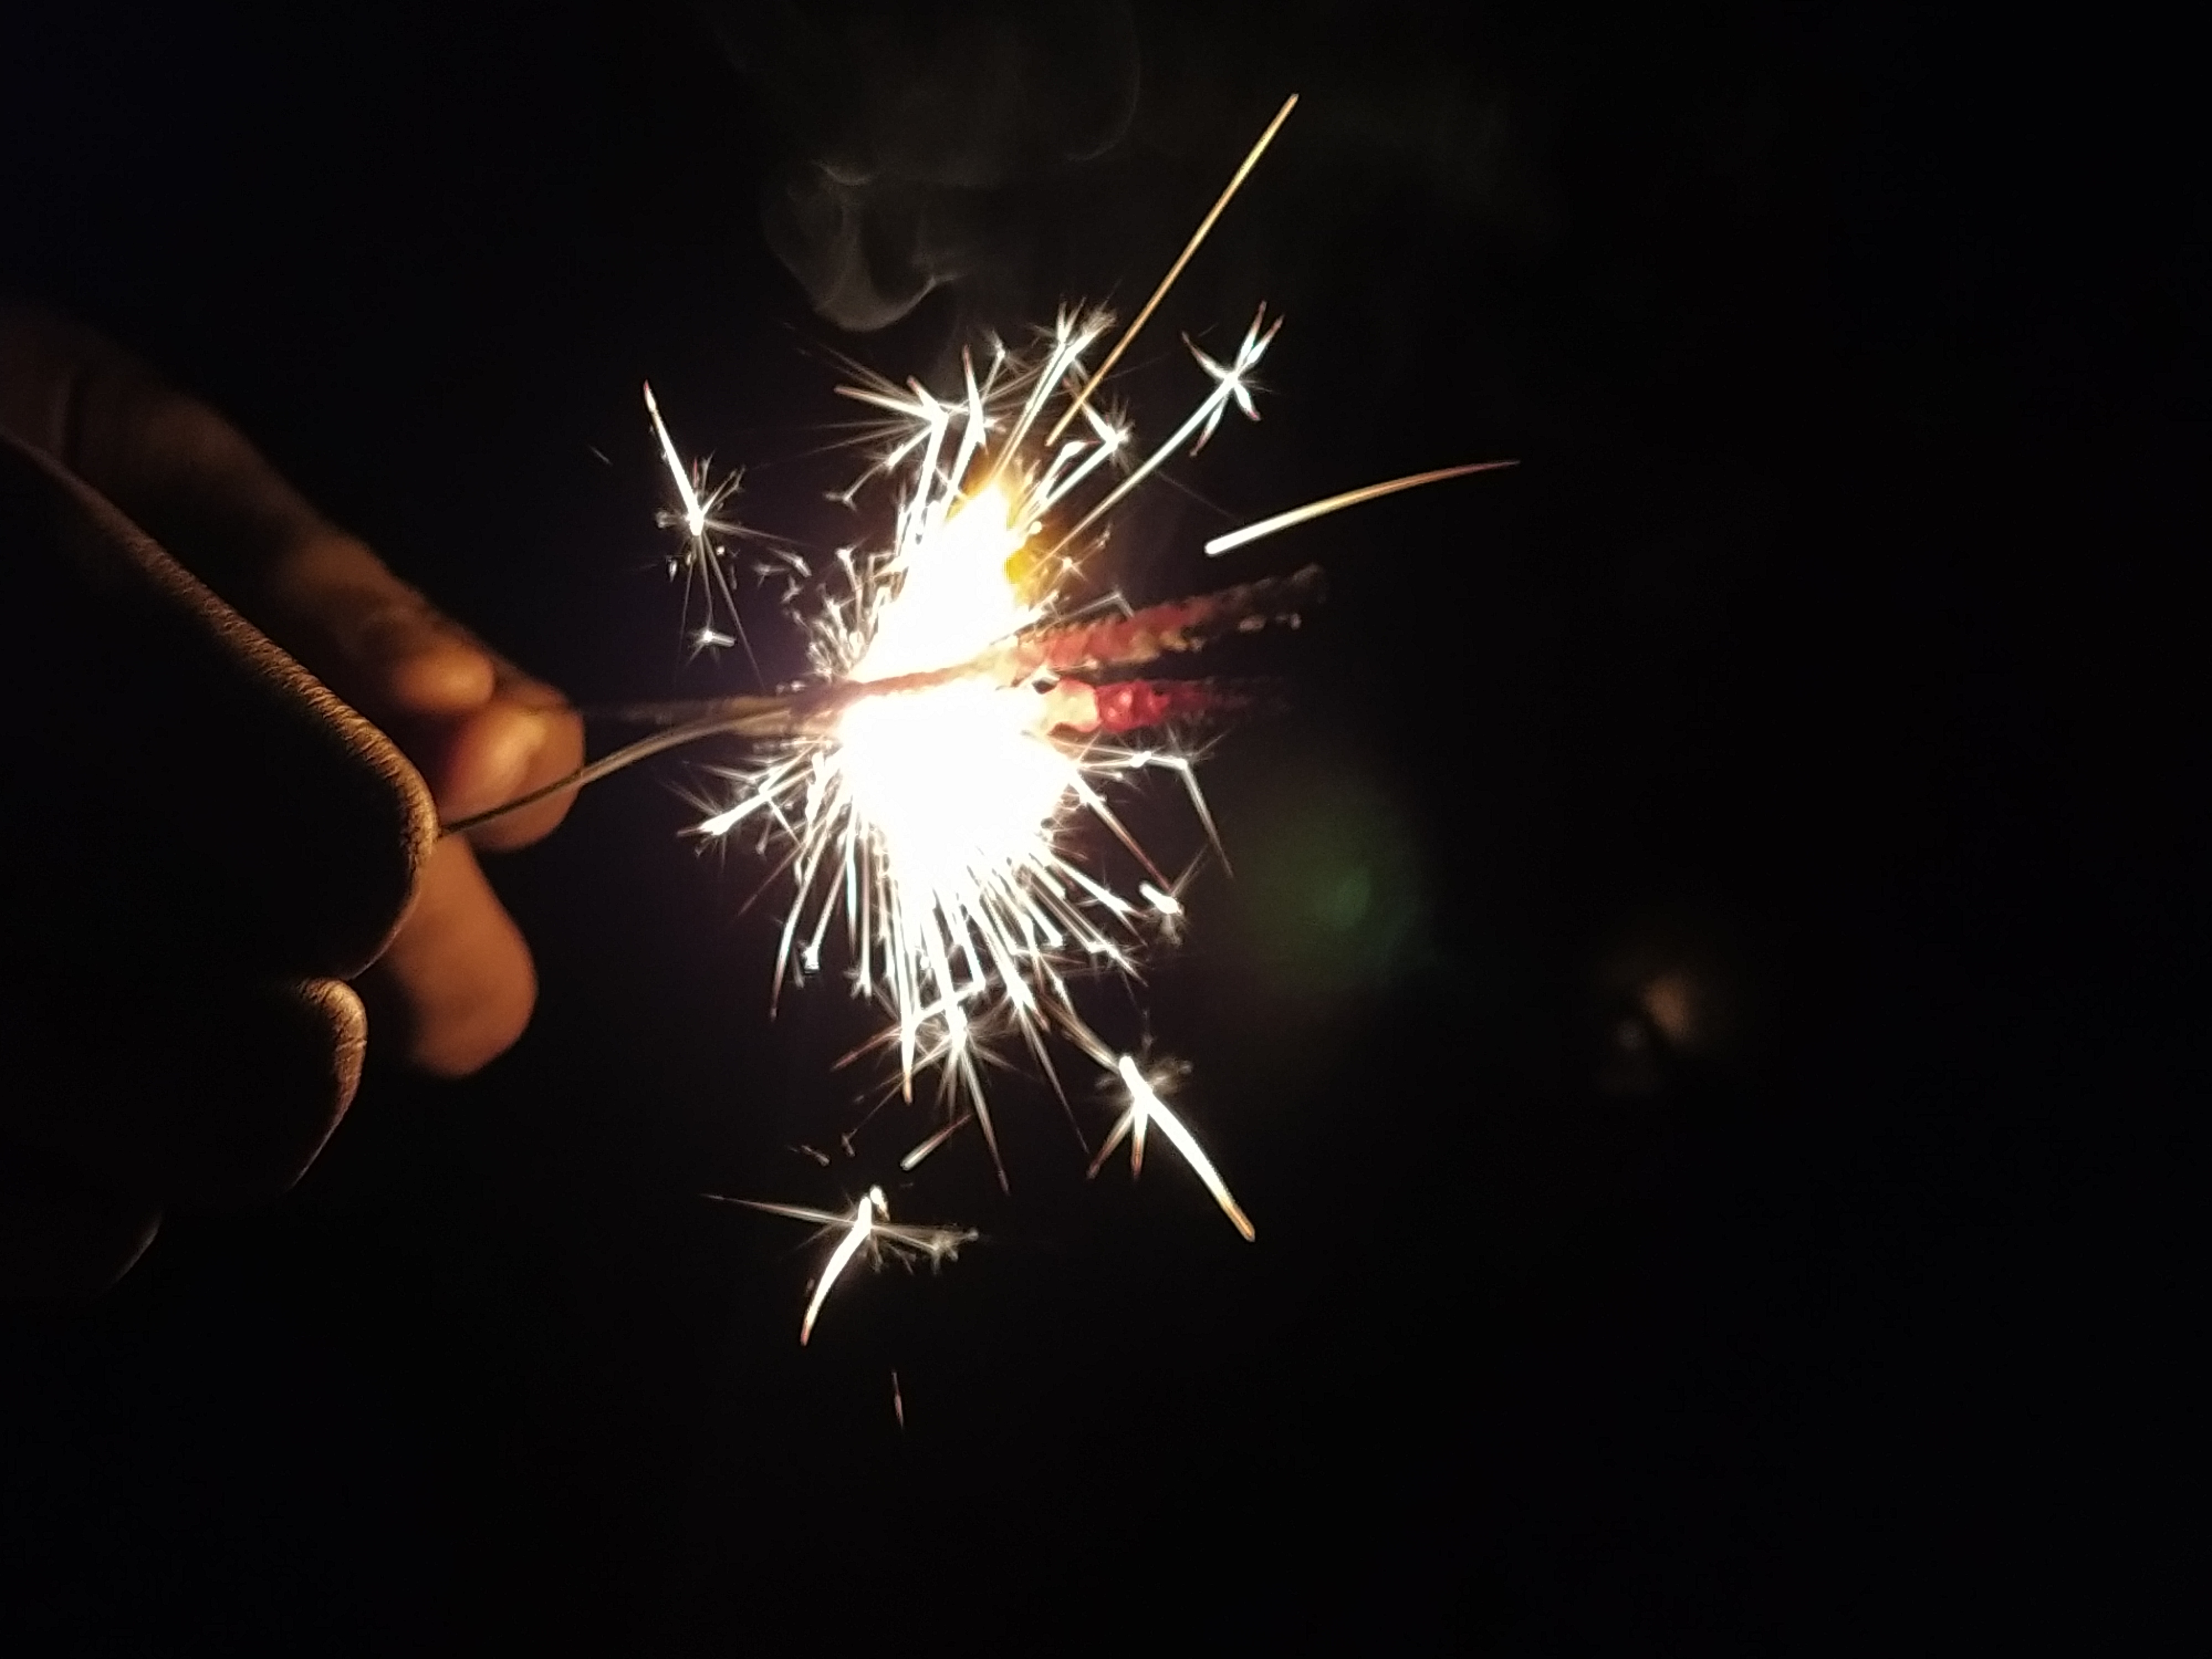
photography, fair, happy, festival, lighting, fireworks, celebrating, event, electric blue, midnight, darkness, space, holiday, new year, new year's eve, diwali, recreation, new years day, public event, night, sky, sparkler, art